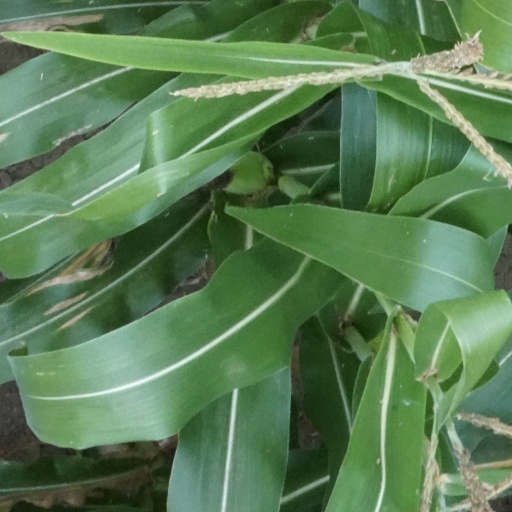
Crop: maize; corn